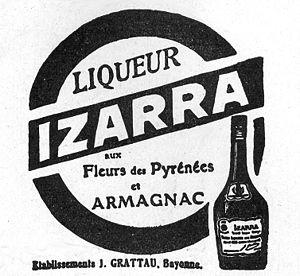
Réclame pour la liqueur Izarra en 1924